Mellor v Spateman

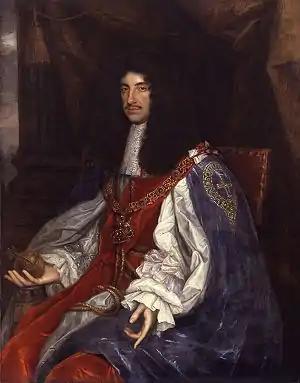
Charles II in Garter robes by John Michael Wright or studio, c. 1660–1665

Mellor v Spateman (1669) 1 Wm. Saund. 339, is an English common law trespass case heard in the Court of King's Bench where it was held that a corporation may prescribe to have a common of pasture. In relation to cattle "levant" and "couchant" within the town, a corporation may prescribe for common in gross, but not for common in gross without number.